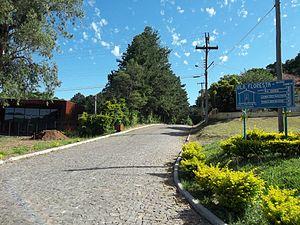
Cerrito est un quartier de la ville brésilienne de Santa Maria, Rio Grande do Sul. Le quartier est situé dans district de Sede.